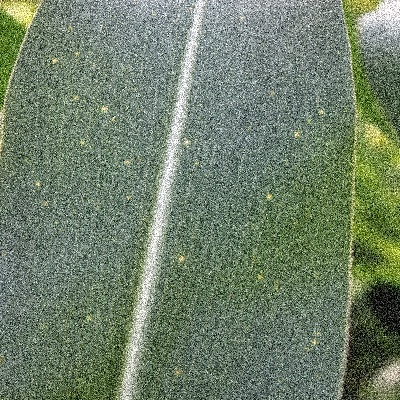
Label: Corn_(Maize)___Leaf_Spot